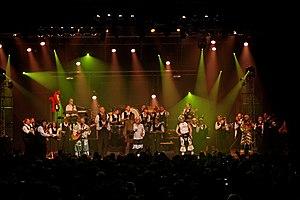
Tri Yann [ˈtriː ˈjãnː] est un groupe folk rock français originaire de Nantes formé en 1969. Le style musical du groupe est principalement influencé par la musique et la chanson bretonne ainsi que les autres musiques celtiques.